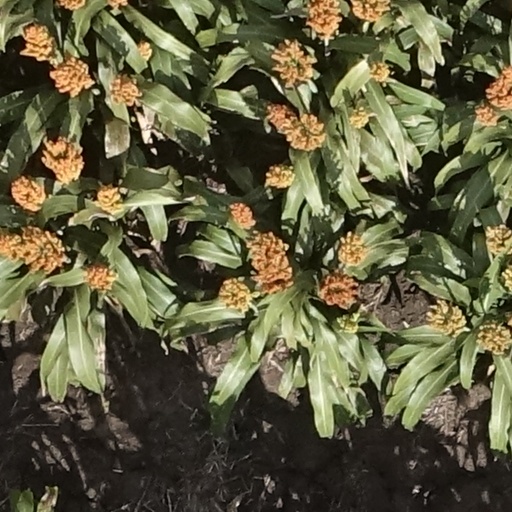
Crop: sorghum